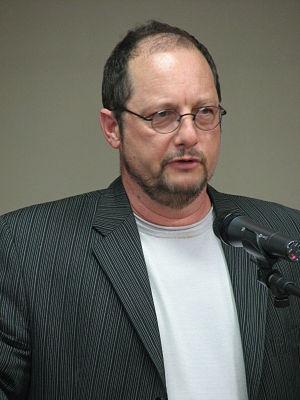
Bart D. Ehrman est un spécialiste américain du Nouveau Testament, actuellement Professeur Émérite James A. Gray d'Études Religieuses à l'Université de Caroline du Nord à Chapel Hill. Ehrman est un éminent spécialiste du Nouveau Testament, après avoir écrit et publié plus de vingt-cinq livres, dont trois manuels de collège. Il a également obtenu une reconnaissance au niveau populaire, écrivant quatre best-sellers du New York Times. Le travail de Ehrman met l'accent sur la critique textuelle du Nouveau Testament, le Jésus historique et l'évolution du christianisme primitif.